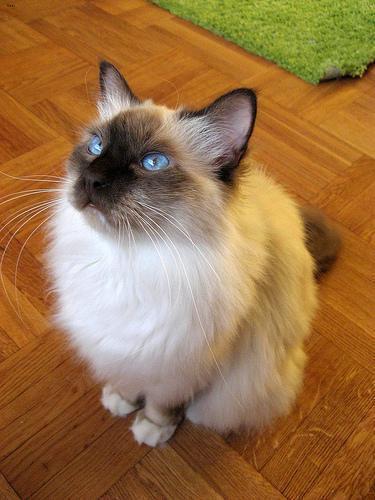
Birman